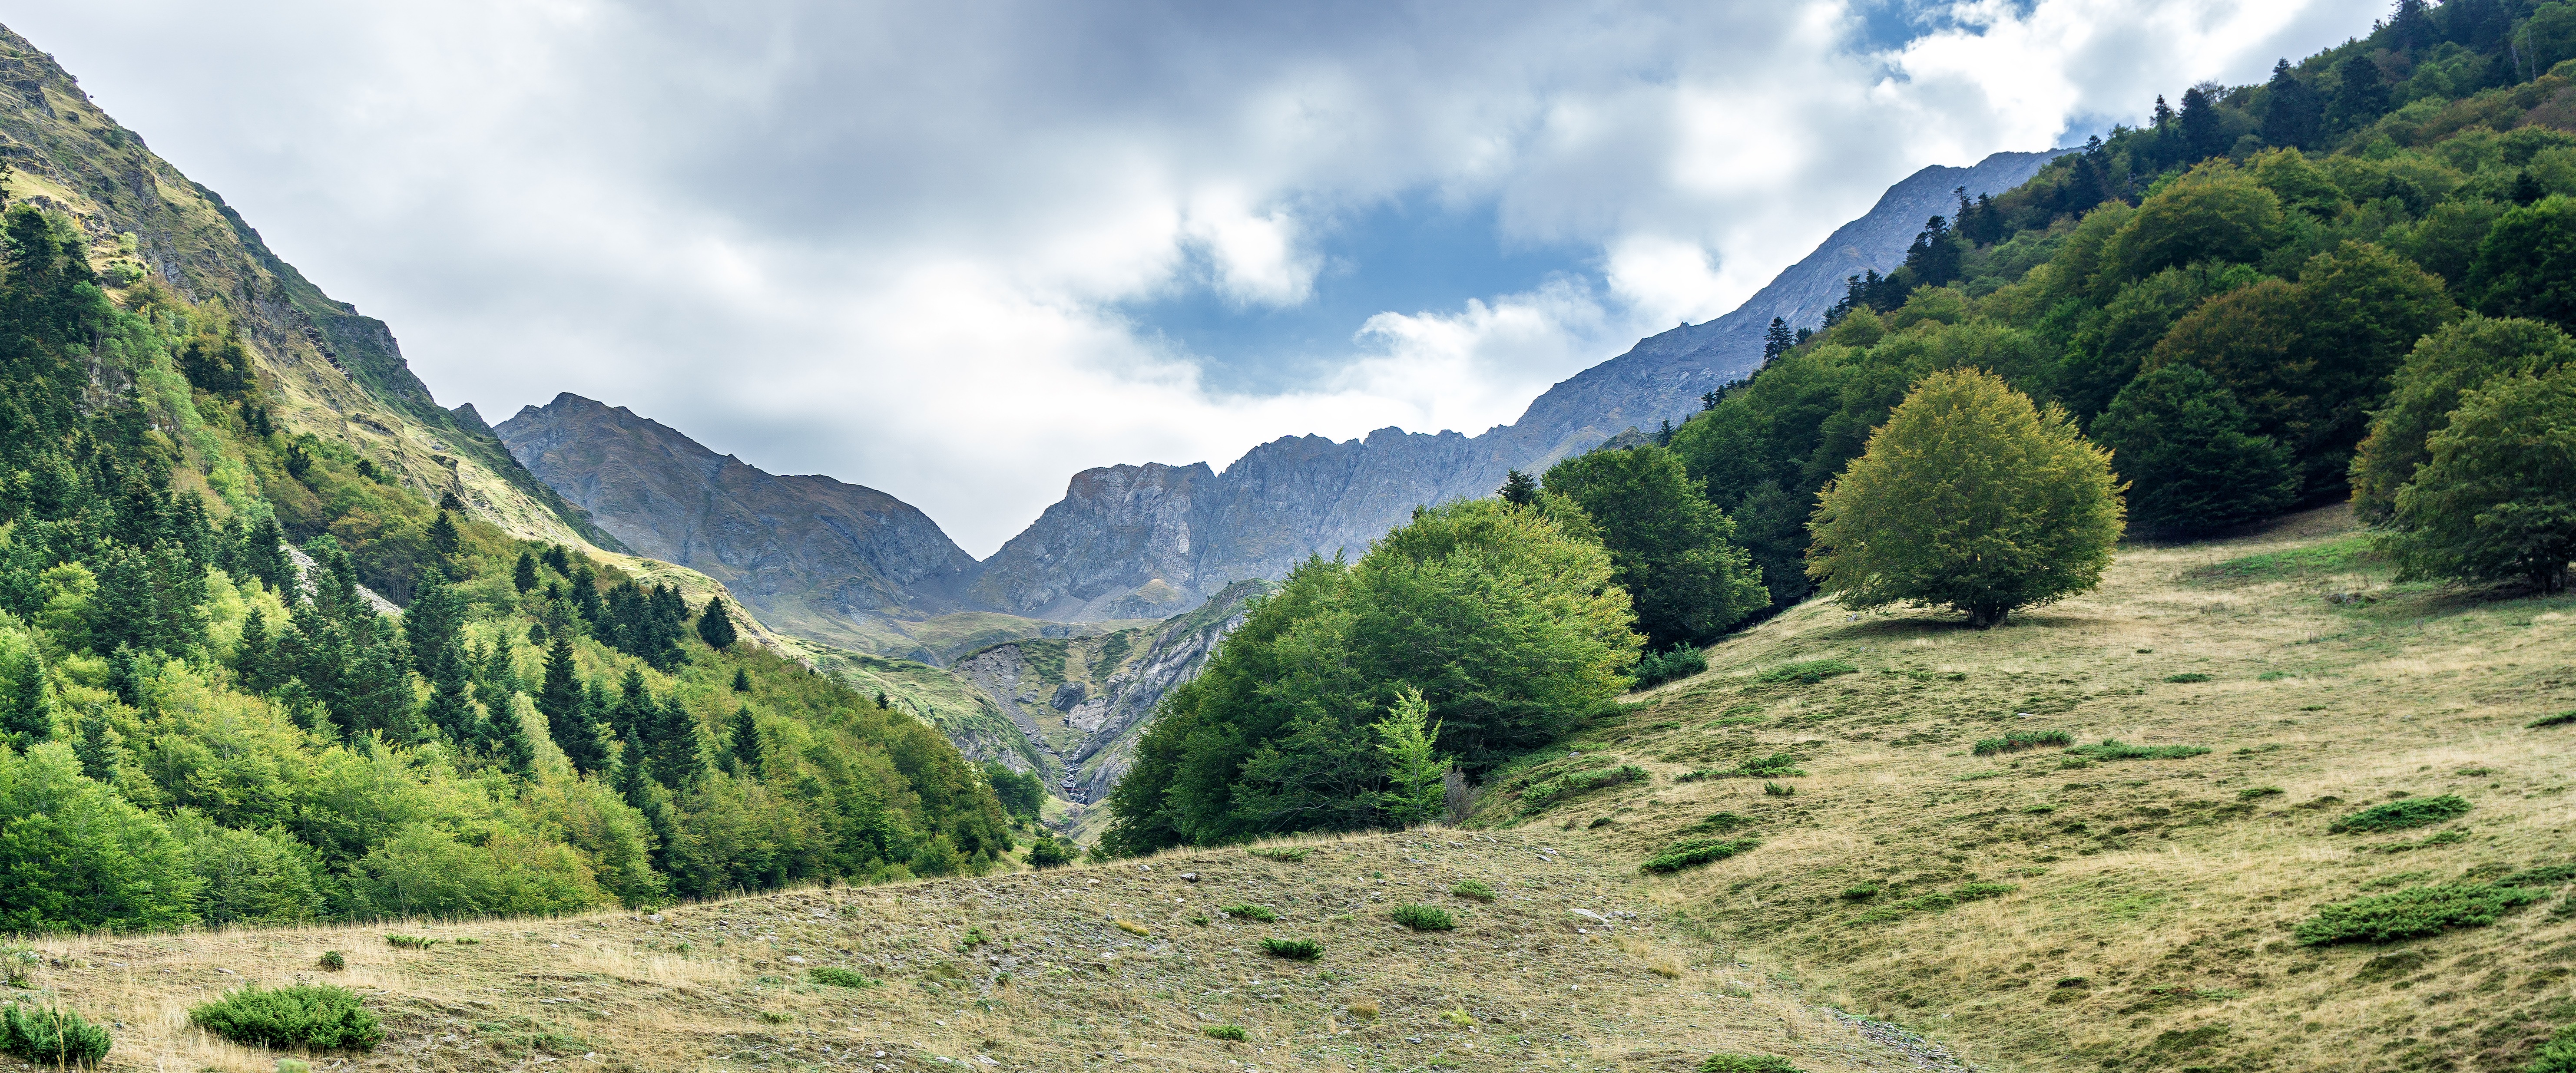
landscape, tree, nature, forest, grass, wilderness, mountain, cloud, sky, hiking, meadow, hill, view, valley, mountain range, panorama, travel, pasture, leisure, highland, national park, trees, bank, mountains, alps, grassland, vegetation, landscapes, ravine, plateau, escarpment, wide, fell, of course, elevation, pyrenees, distant view, nature reserve, mountain pass, hill station, biome, mountainous landforms, temperate coniferous forest, national trust for places of historic interest or natural beauty, mount scenery